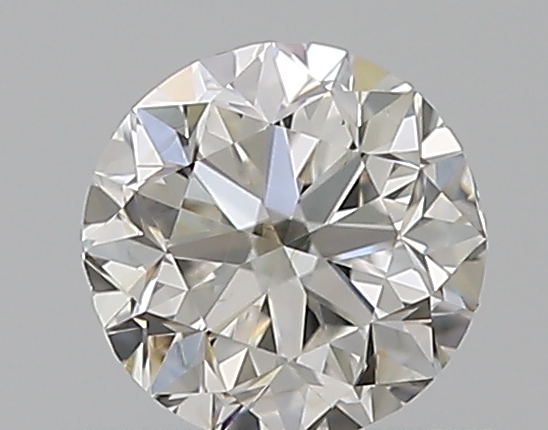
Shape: round
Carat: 0.5
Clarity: VS2
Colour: G
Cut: GD
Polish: EX
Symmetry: VG
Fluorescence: F
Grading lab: GIA
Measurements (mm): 4.82 x 4.87 x 3.23